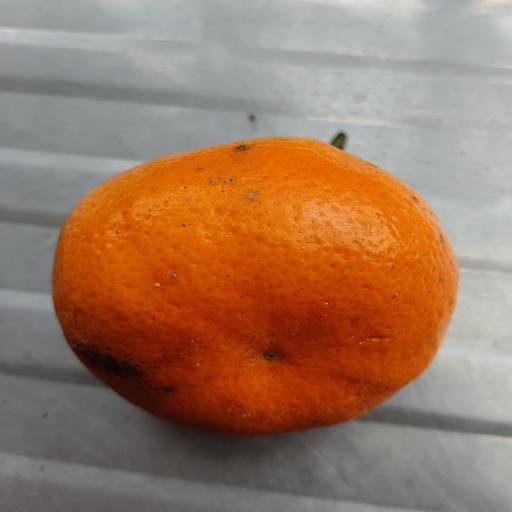
Crop type: Orange